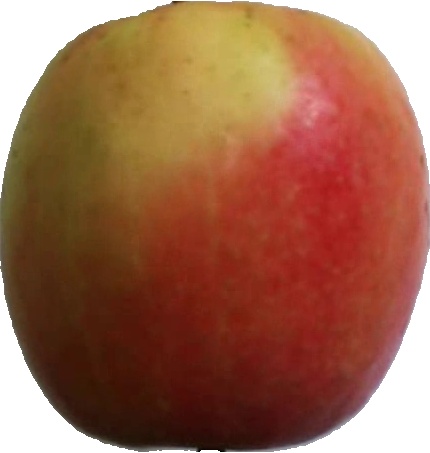
Label: apple_pink_lady_1